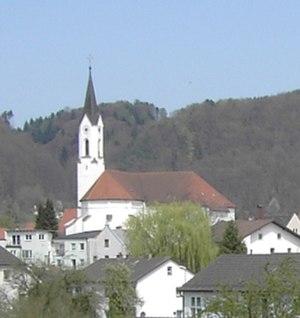
L'église catholique Saint-Oswald de Marktl, dans le sud-est de la Bavière.
Joseph Aloisius Ratzinger, né le 16 avril 1927 à Marktl, dans l'État libre de Bavière, en Allemagne, est un prélat et théologien catholique allemand, élu pape le 19 avril 2005 sous le nom de Benoît XVI. En qualité d'évêque de Rome, il est le 265ᵉ pape de l'Église catholique jusqu’à sa renonciation en 2013.
Marktl est une commune allemande de Bavière, sur l'Inn, près de la frontière autrichienne, et qui compte 2 700 habitants. Elle se situe dans l'arrondissement d'Altötting, dans le district de Haute-Bavière.